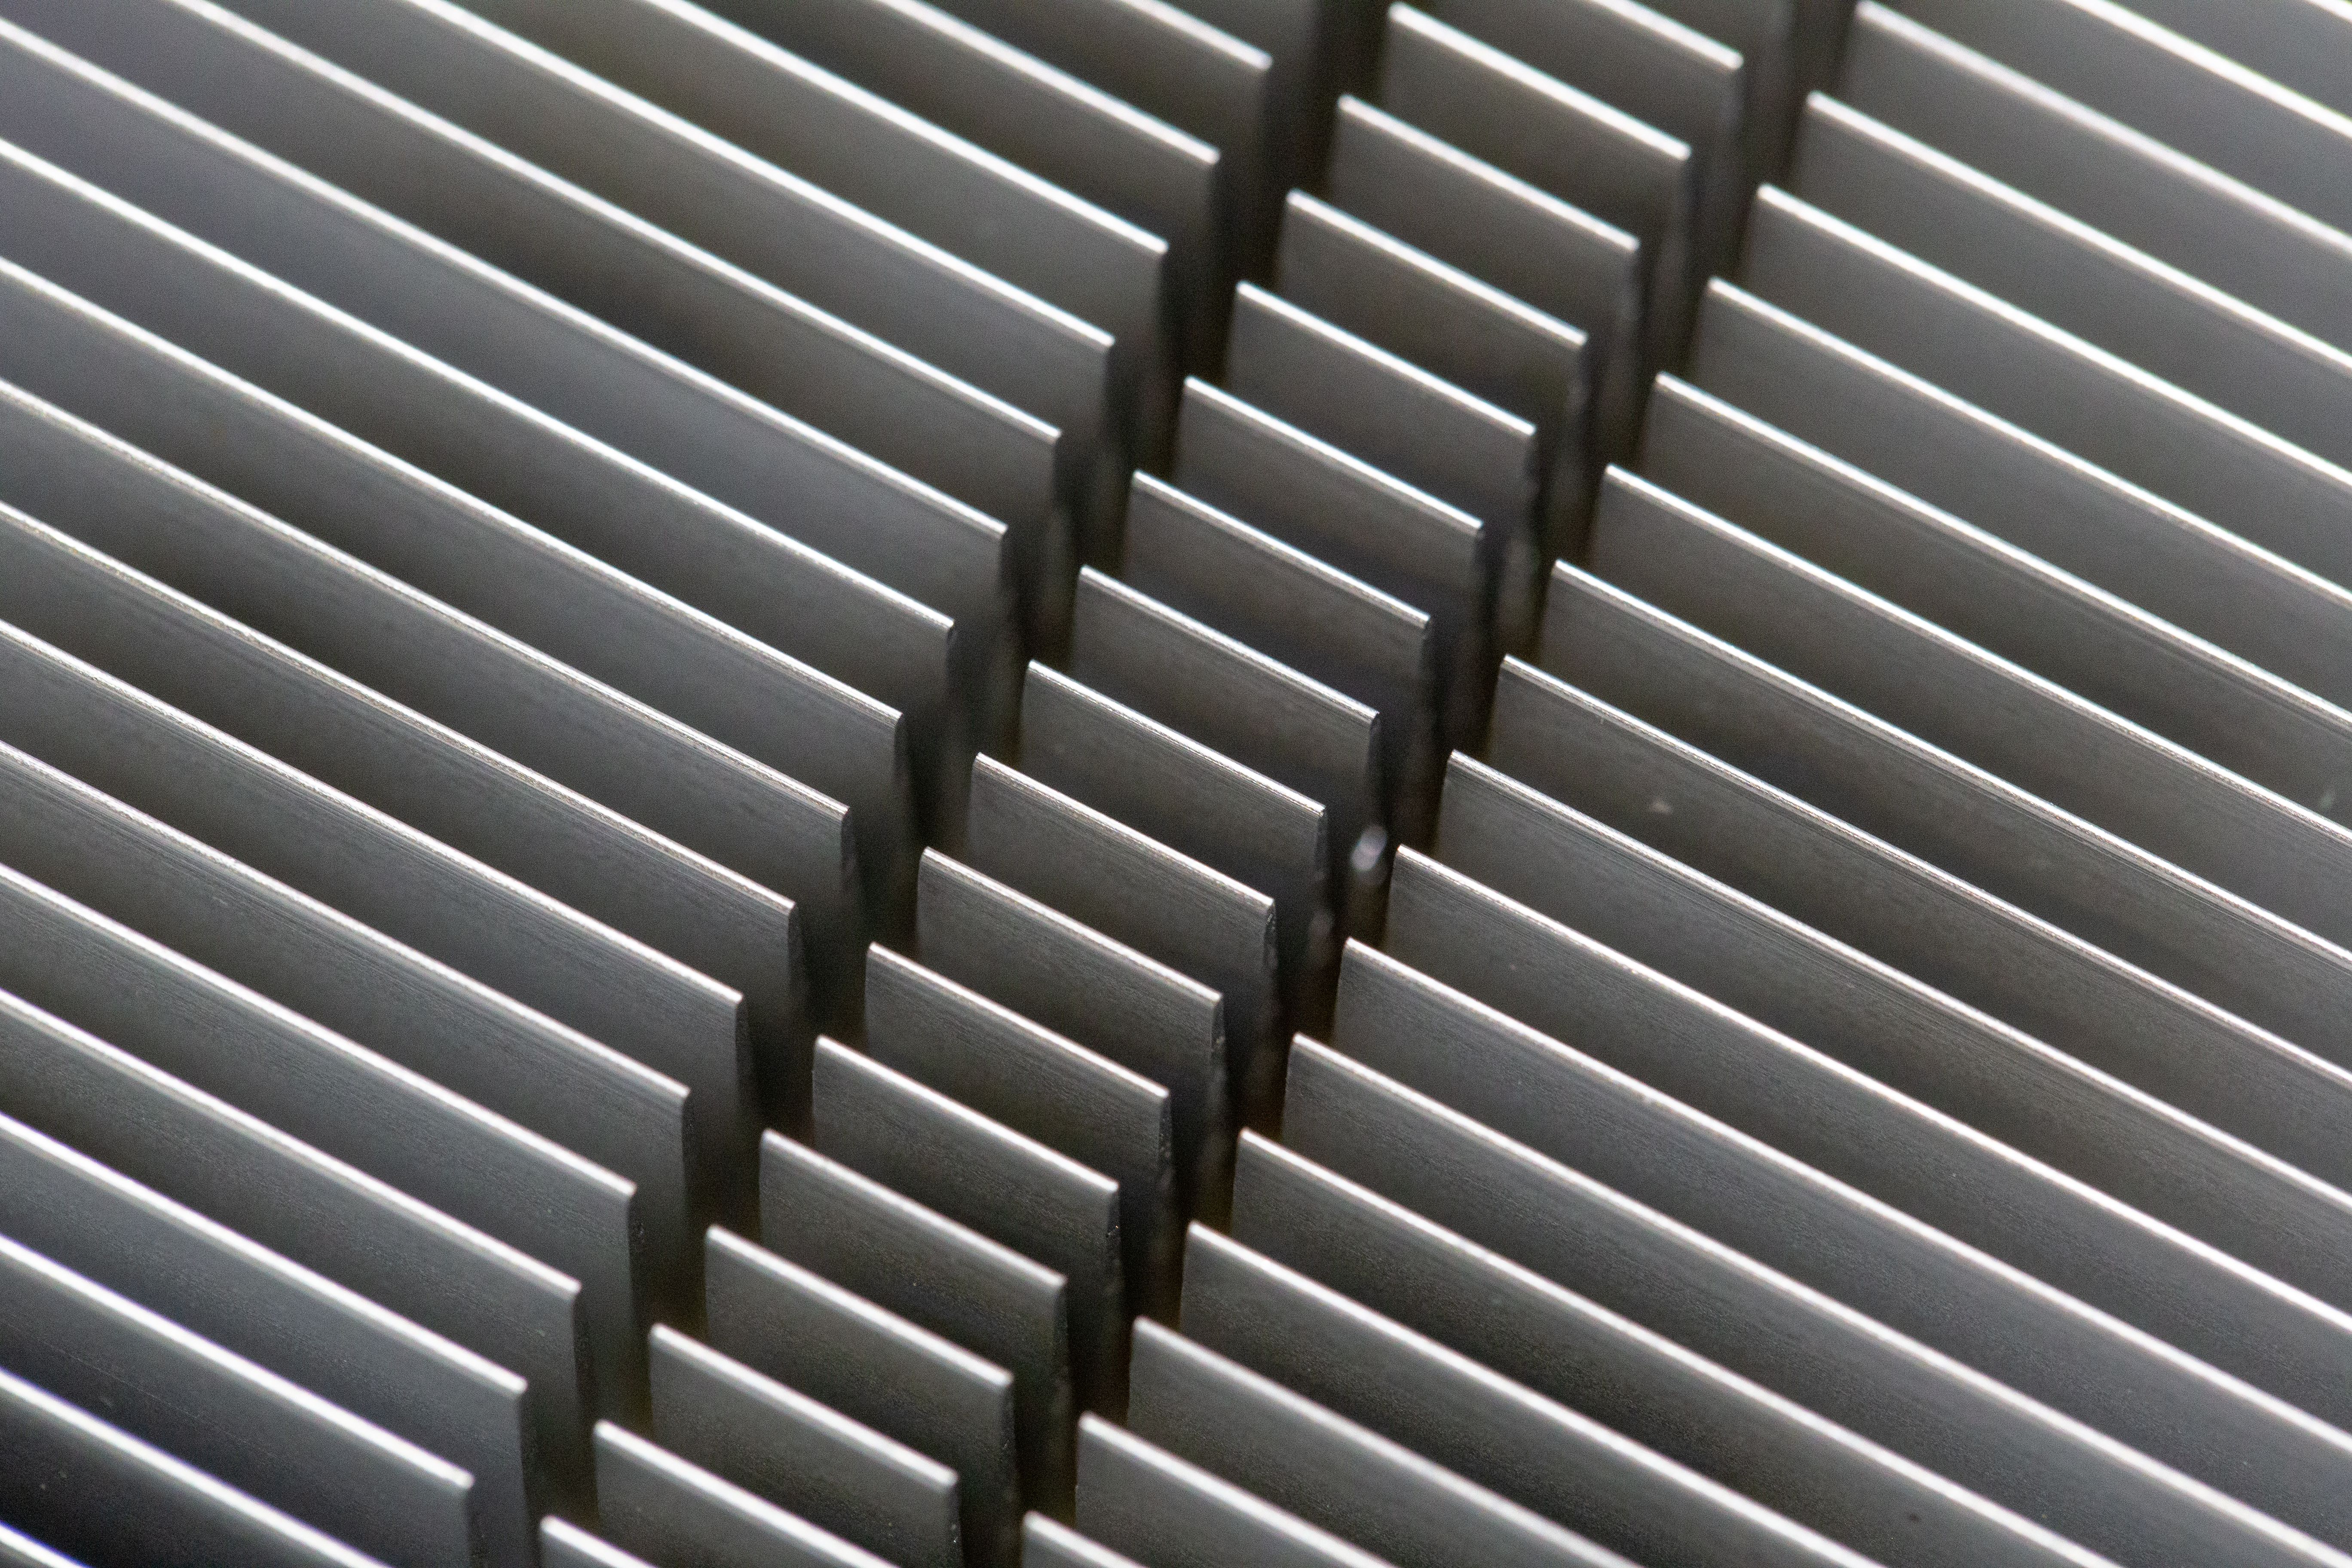
line, metal, pattern, steel, monochrome, grille